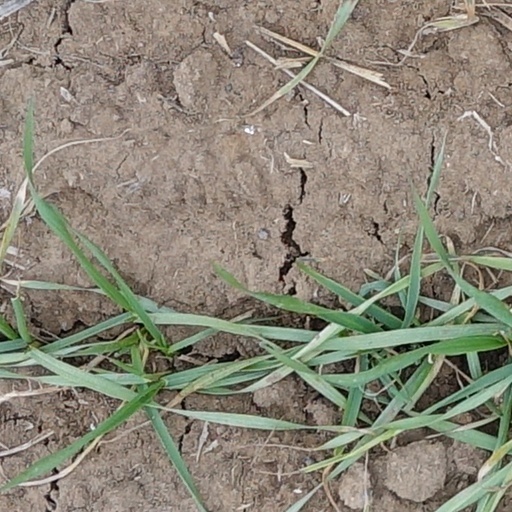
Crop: wheat